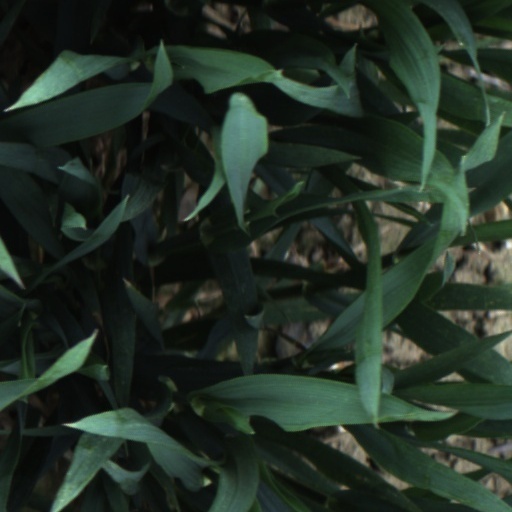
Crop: wheat